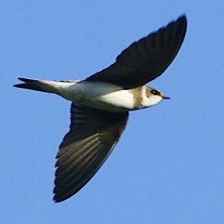
Species: SAND MARTIN
Scientific name: RIPARIA RIPARIA